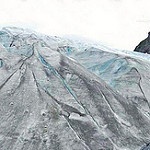
Label: glacier